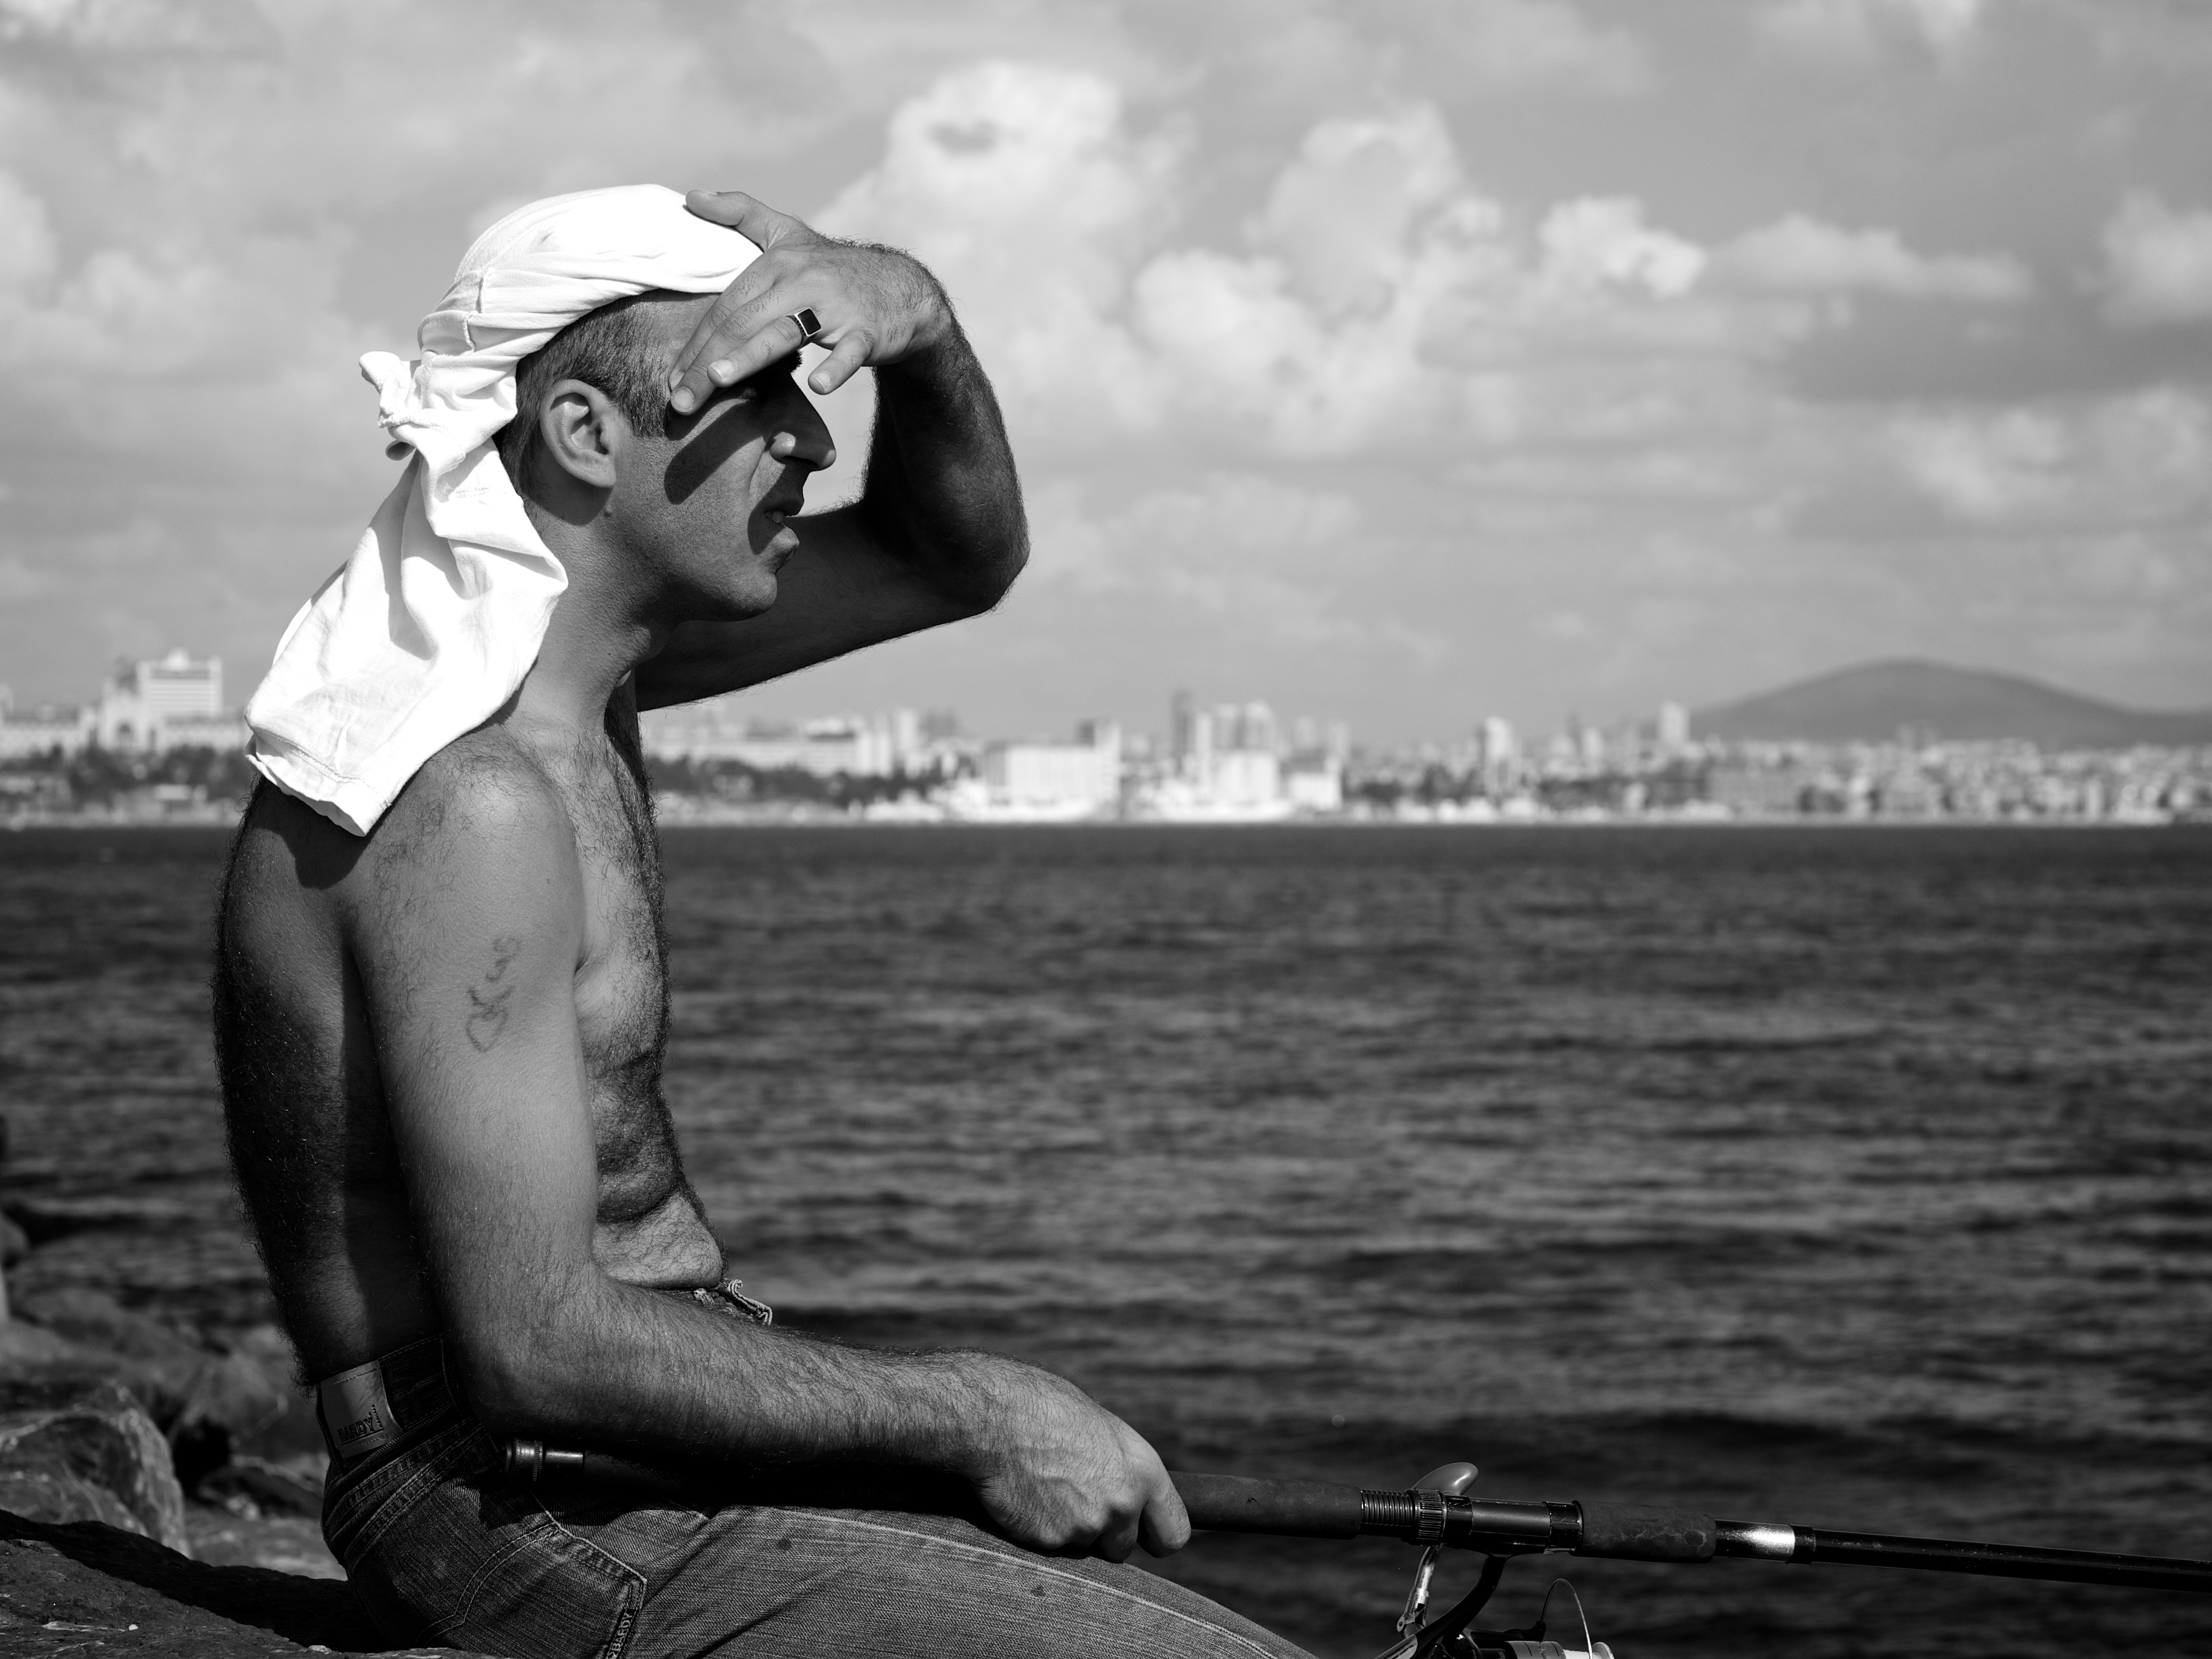
person, black and white, white, street, photography, ebook, model, sitting, training, clothing, black, monochrome, muscle, streetphotography, flickr, thomas, video, olympus, photograph, omd, fuji, leica, monochrom, leuthard, hcb, thomasleuthard, photo shoot, monochrome photography, human positions